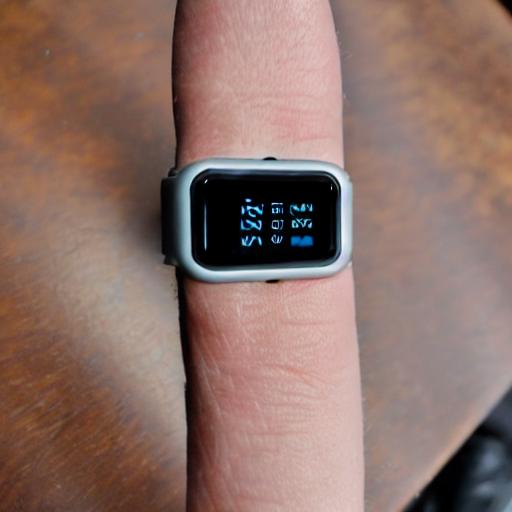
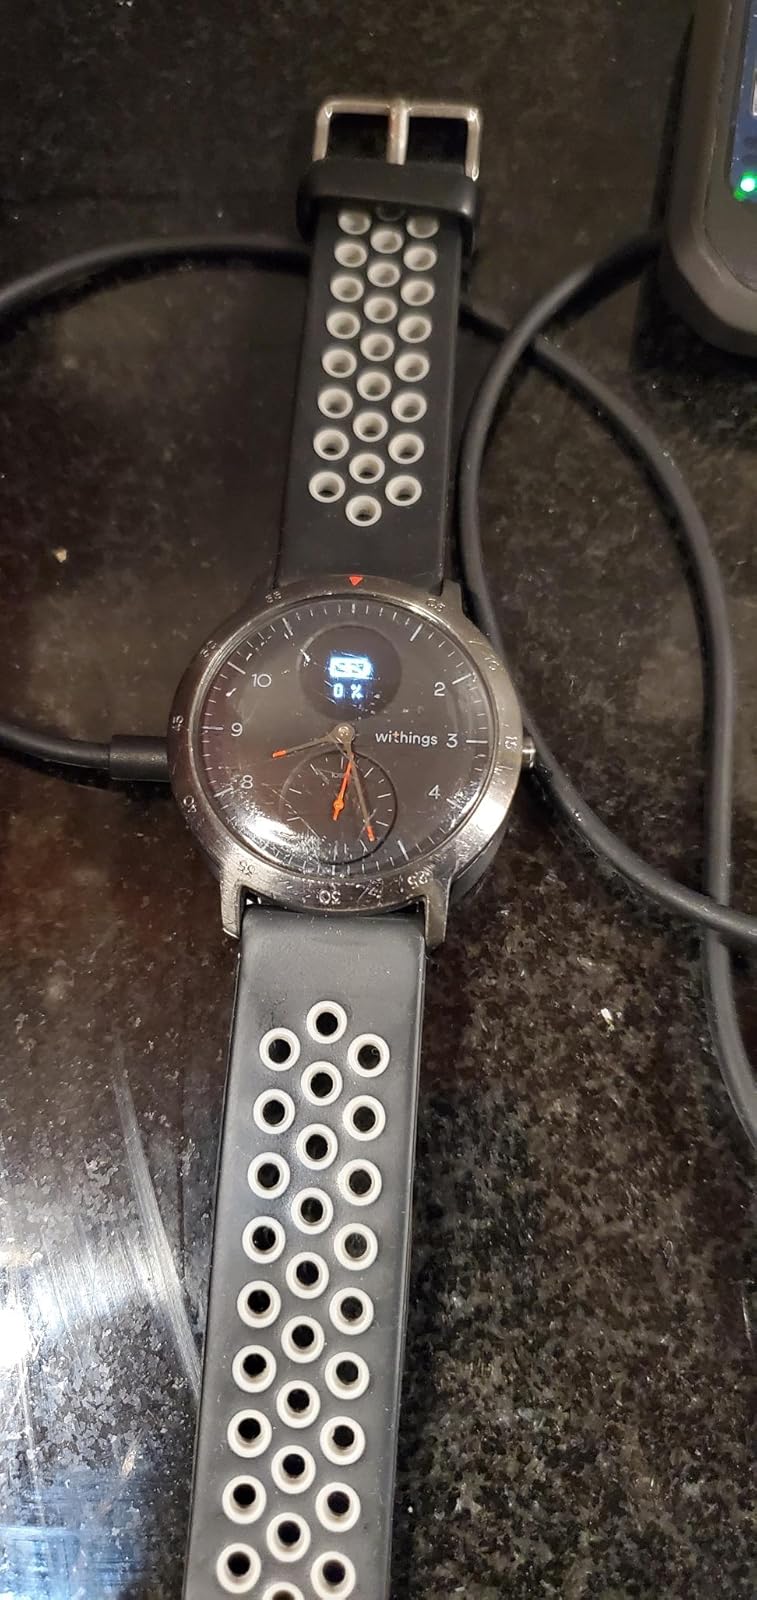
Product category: smartwatch
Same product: no